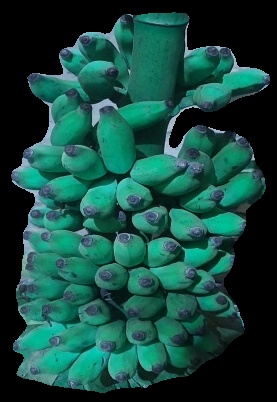
Variety: elakki-bale
Grade: grade3